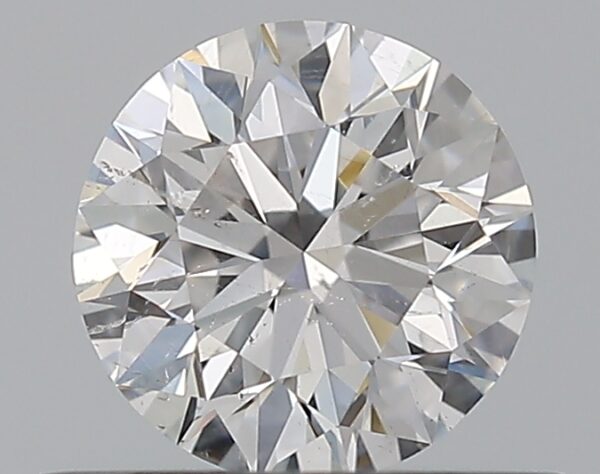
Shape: round
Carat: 0.5
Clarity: SI2
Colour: D
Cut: EX
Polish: EX
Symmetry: EX
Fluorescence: N
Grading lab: GIA
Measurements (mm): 5.03 x 5.06 x 3.19